Mathgamain mac Cennétig

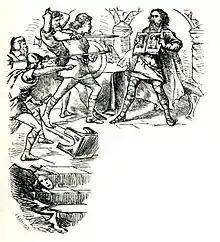
Mathgamain is treachorously slain by Donovan.

Mathgamain mac Cennétig (also known as Mahon) was King of Munster from around 970 to his death in 976. He was the elder brother of Brian Bóruma.